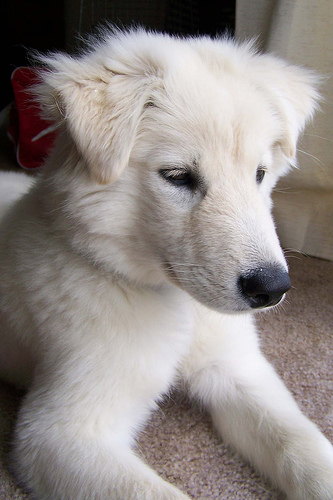
Animal: dog
Breed: samoyed